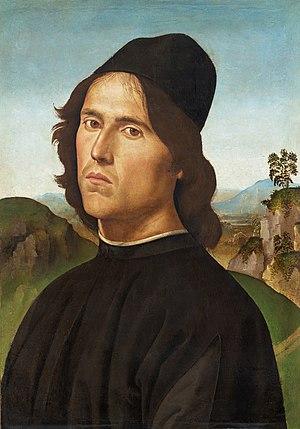
Le portrait de Lorenzo di Credi est une œuvre du Pérugin, une peinture à l'huile sur bois, transférée sur toile, conservée à la National Gallery of Art à Washington.
Lorenzo Sciarpelloni, dit Lorenzo di Credi, est un peintre et un sculpteur italien de la Renaissance.
Cette page est une liste d'œuvres du Pérugin.